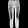
Label: Trouser